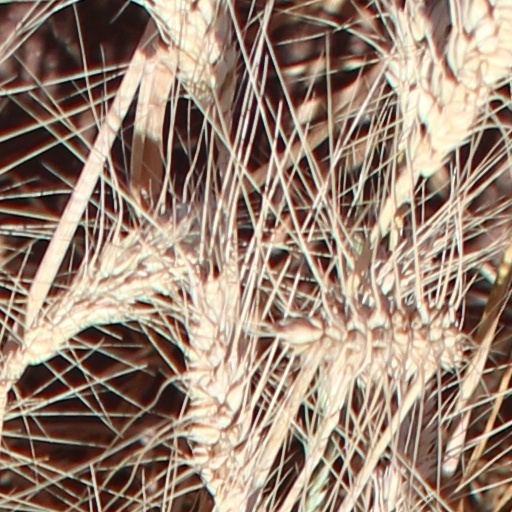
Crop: wheat